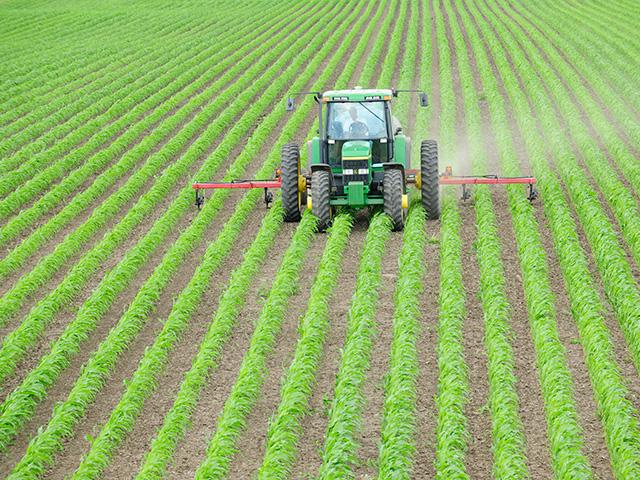
Mashine kubwa ya kilimo aina ya trekta inayotumika kufanya umwagiliaji, ama upuliziaji wa dawa katika shamba kubwa la mazao yatakayotumika kiwandani, ili kuyastawisha na kunawiri.